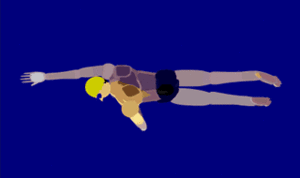
Crawl. 中文（简体）‎: 自由泳"
Le crawl est le type de nage en surface le plus rapide. Il est généralement utilisé lors des compétitions de nage libre pour cette raison. C'est l'un des deux styles de nage asymétrique avec le dos.